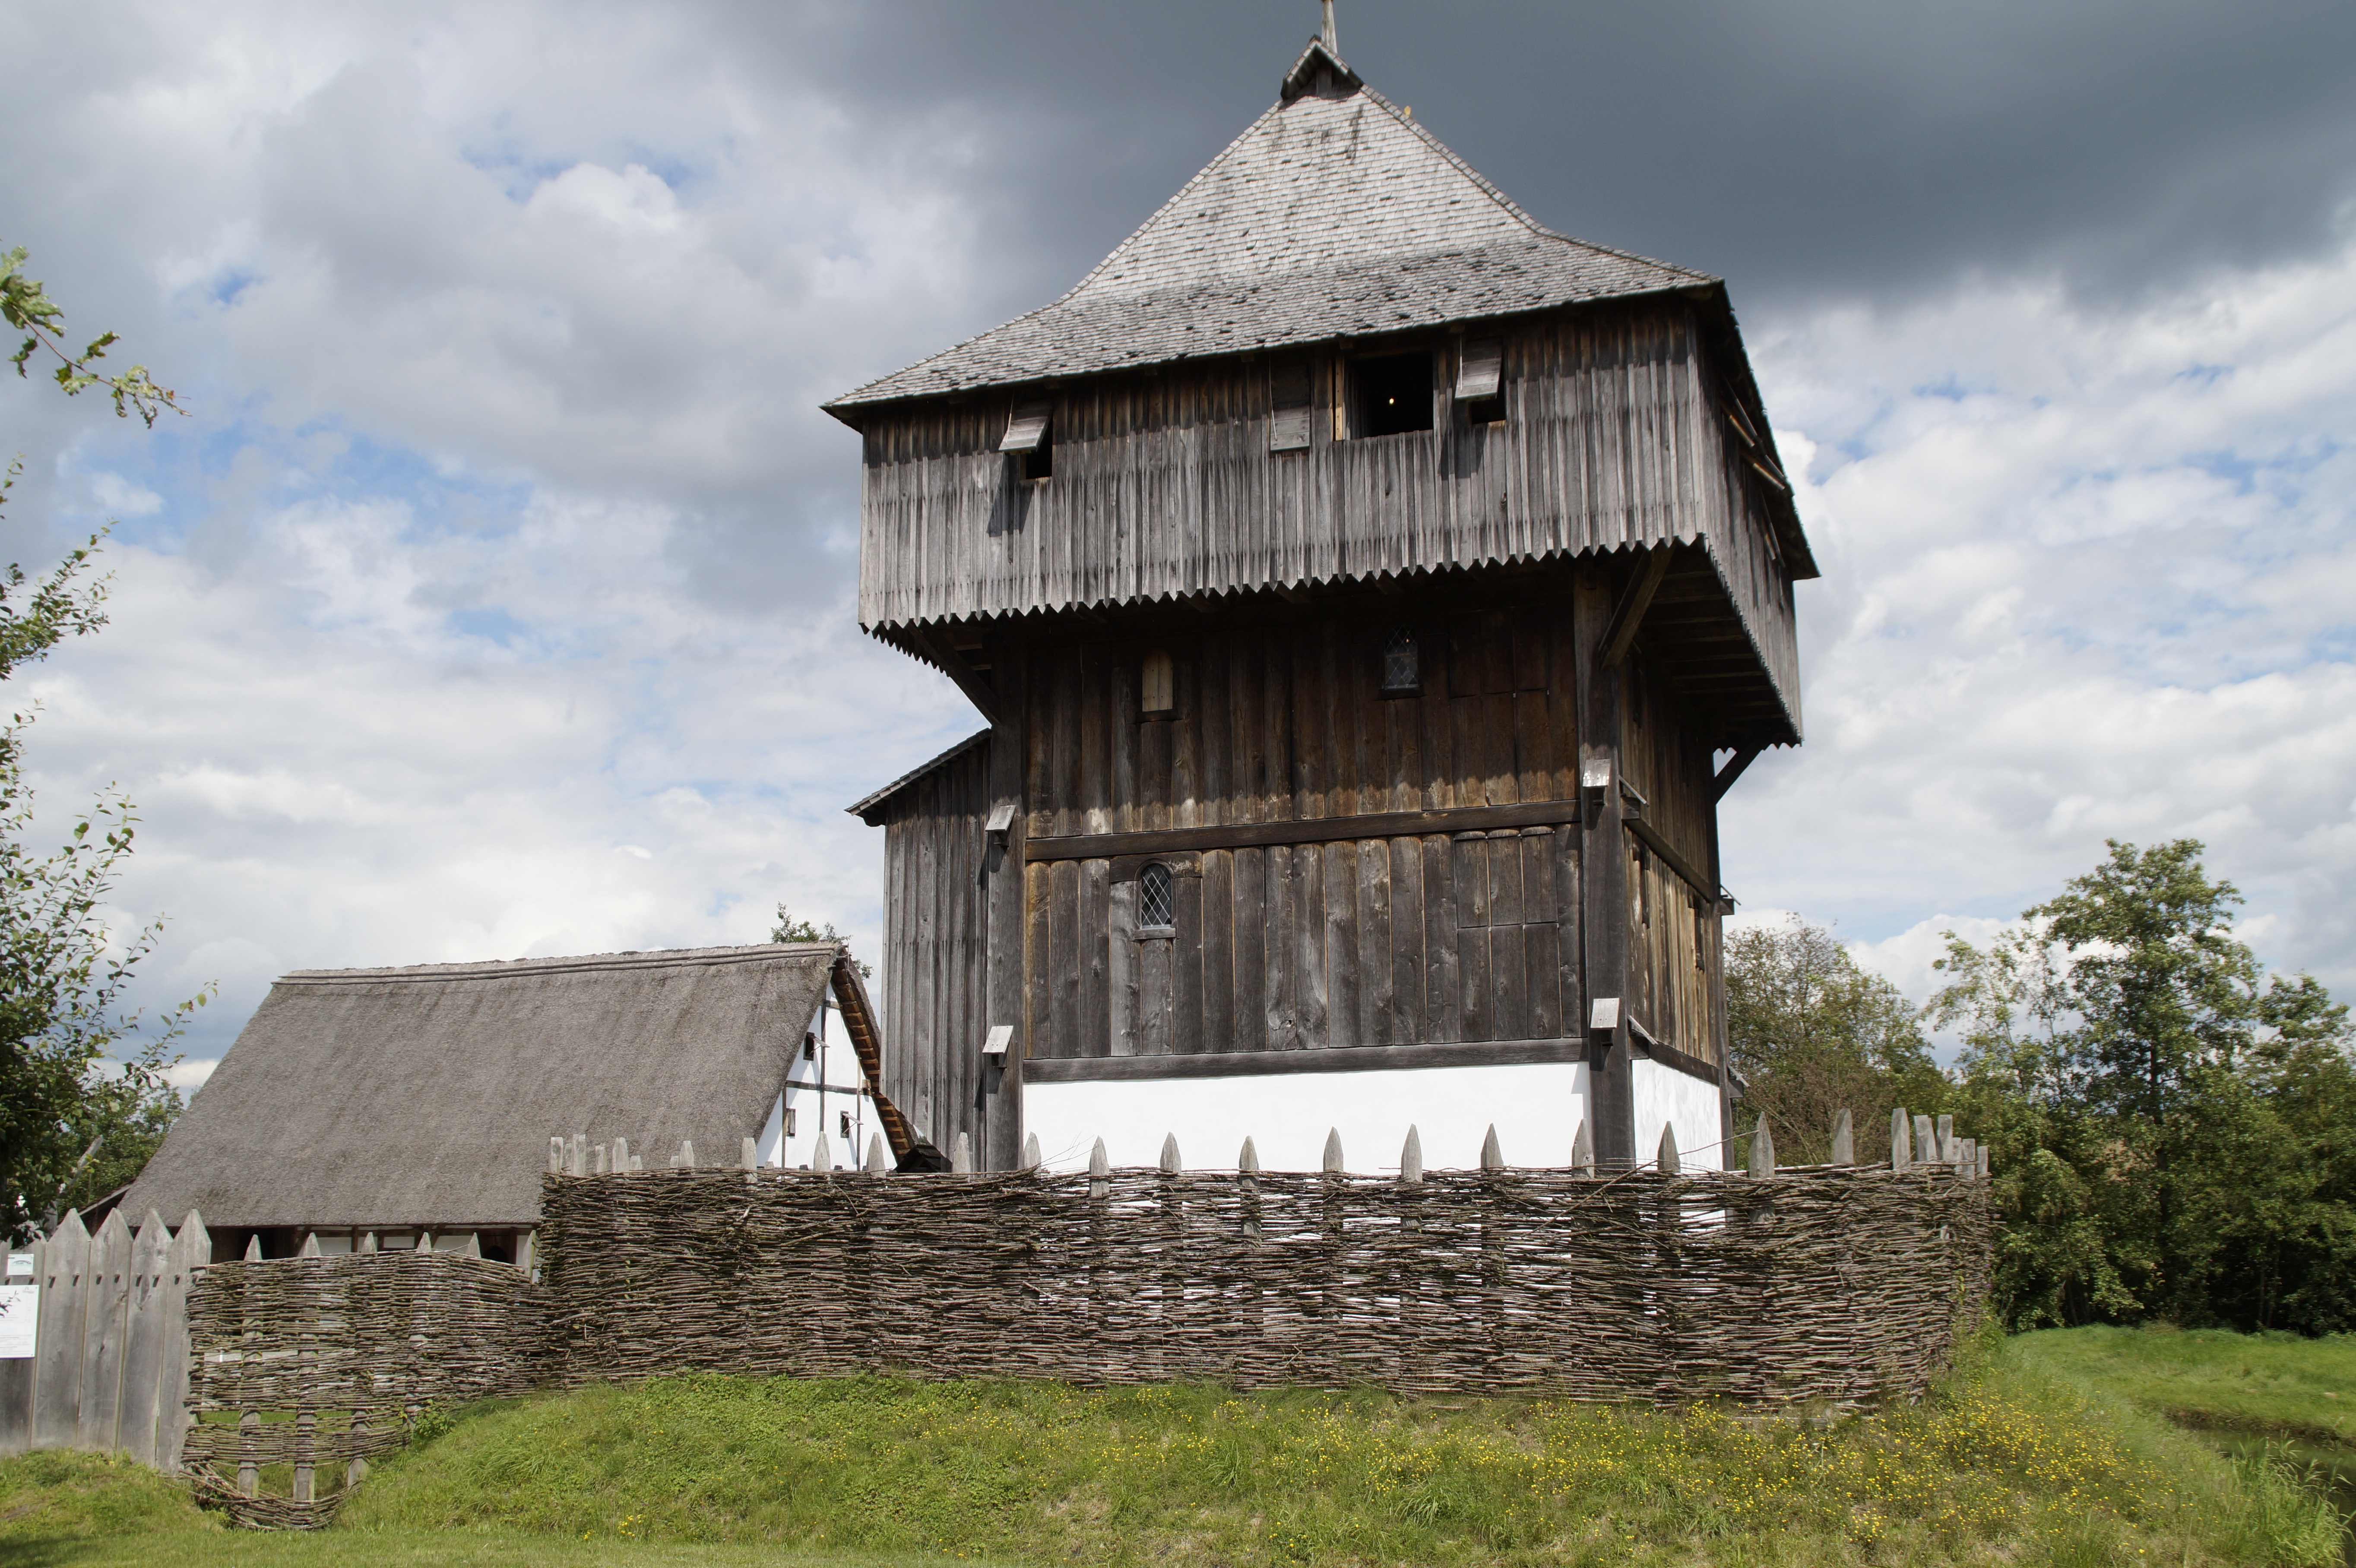
architecture, building, tower, castle, landmark, chapel, place of worship, woods, medieval, temple, ruins, germany, middle ages, reconstruction, rural area, southern germany, knight's castle, baden wurttemberg, bach ritterburg, lower needle, wooden castle, kanzach, reconstructed